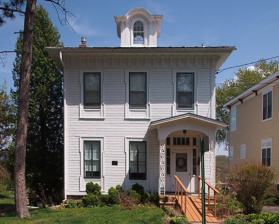
Building: Mortimer Webster House
Country: United States of America
Year built: 1866
Historic house in Minnesota, United States United States historic place Mortimer Webster House U.S. National Register of Historic Places The Mortimer Webster House from the south-southwest Show map of Minnesota Show map of the United States Location 435 South Broadway Street, Stillwater, Minnesota Coordinates 45°3′11″N 92°48′15.5″W / 45.05306°N 92.804306°W / 45.05306; -92.804306 Area Less than one acre Built 1865–66 Architectural style Italianate MPS Washington County MRA NRHP reference No. 82003083 Added to NRHP April 20, 1982 The Mortimer Webster House is a historic house in Stillwater, Minnesota , United States, constructed 1865–1866.  It is listed on the National Register of Historic Places in 1982 for having local significance in the themes of architecture and commerce. It was nominated for being one of the best examples of Italianate architecture in Stillwater, and for its association with Mortimer Webster, one of the town's notable early entrepreneurs. Description The Mortimer Webster house is a two-story, wood-frame house originally built as a cube with a rooftop cupola .  Initially there were porches extending across the front and rear façades.  A one-story wing was added to the rear around 1900. History Mortimer Webster was born in Owego, New York , in 1836.  He worked as a house painter in the region before heading west in his late teens.  Following stops in Hudson and New Richmond, Wisconsin , he and his brother William arrived in Stillwater in the summer of 1856 and established a painting business.  In 1860 Webster transferred his livelihood to livery services and real estate.  By 1866 he was concentrating exclusively on real estate, and had prospered enough to commission this fine house on a bluff overlooking the town.  By the end of the decade he had platted two additions to Stillwater and by 1881 had significant interests in lots in the area as well as in Fargo , Dakota Territory . Gallery View from the Mortimer Webster House's cupola Staircase Living room Dining room (added in the early 20th century) See also National Register of Historic Places listings in Washington County, Minnesota References